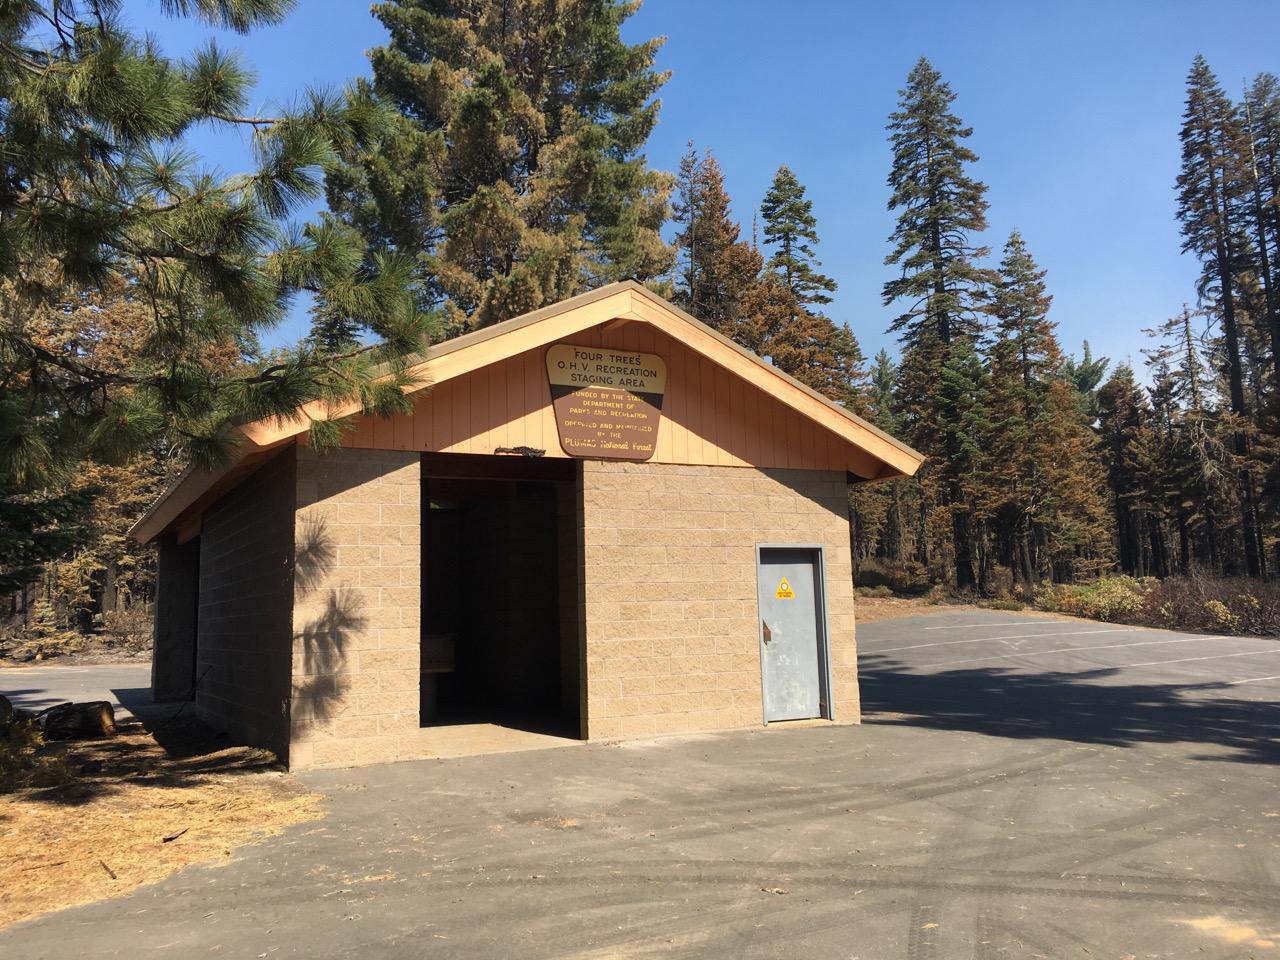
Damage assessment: no_damage